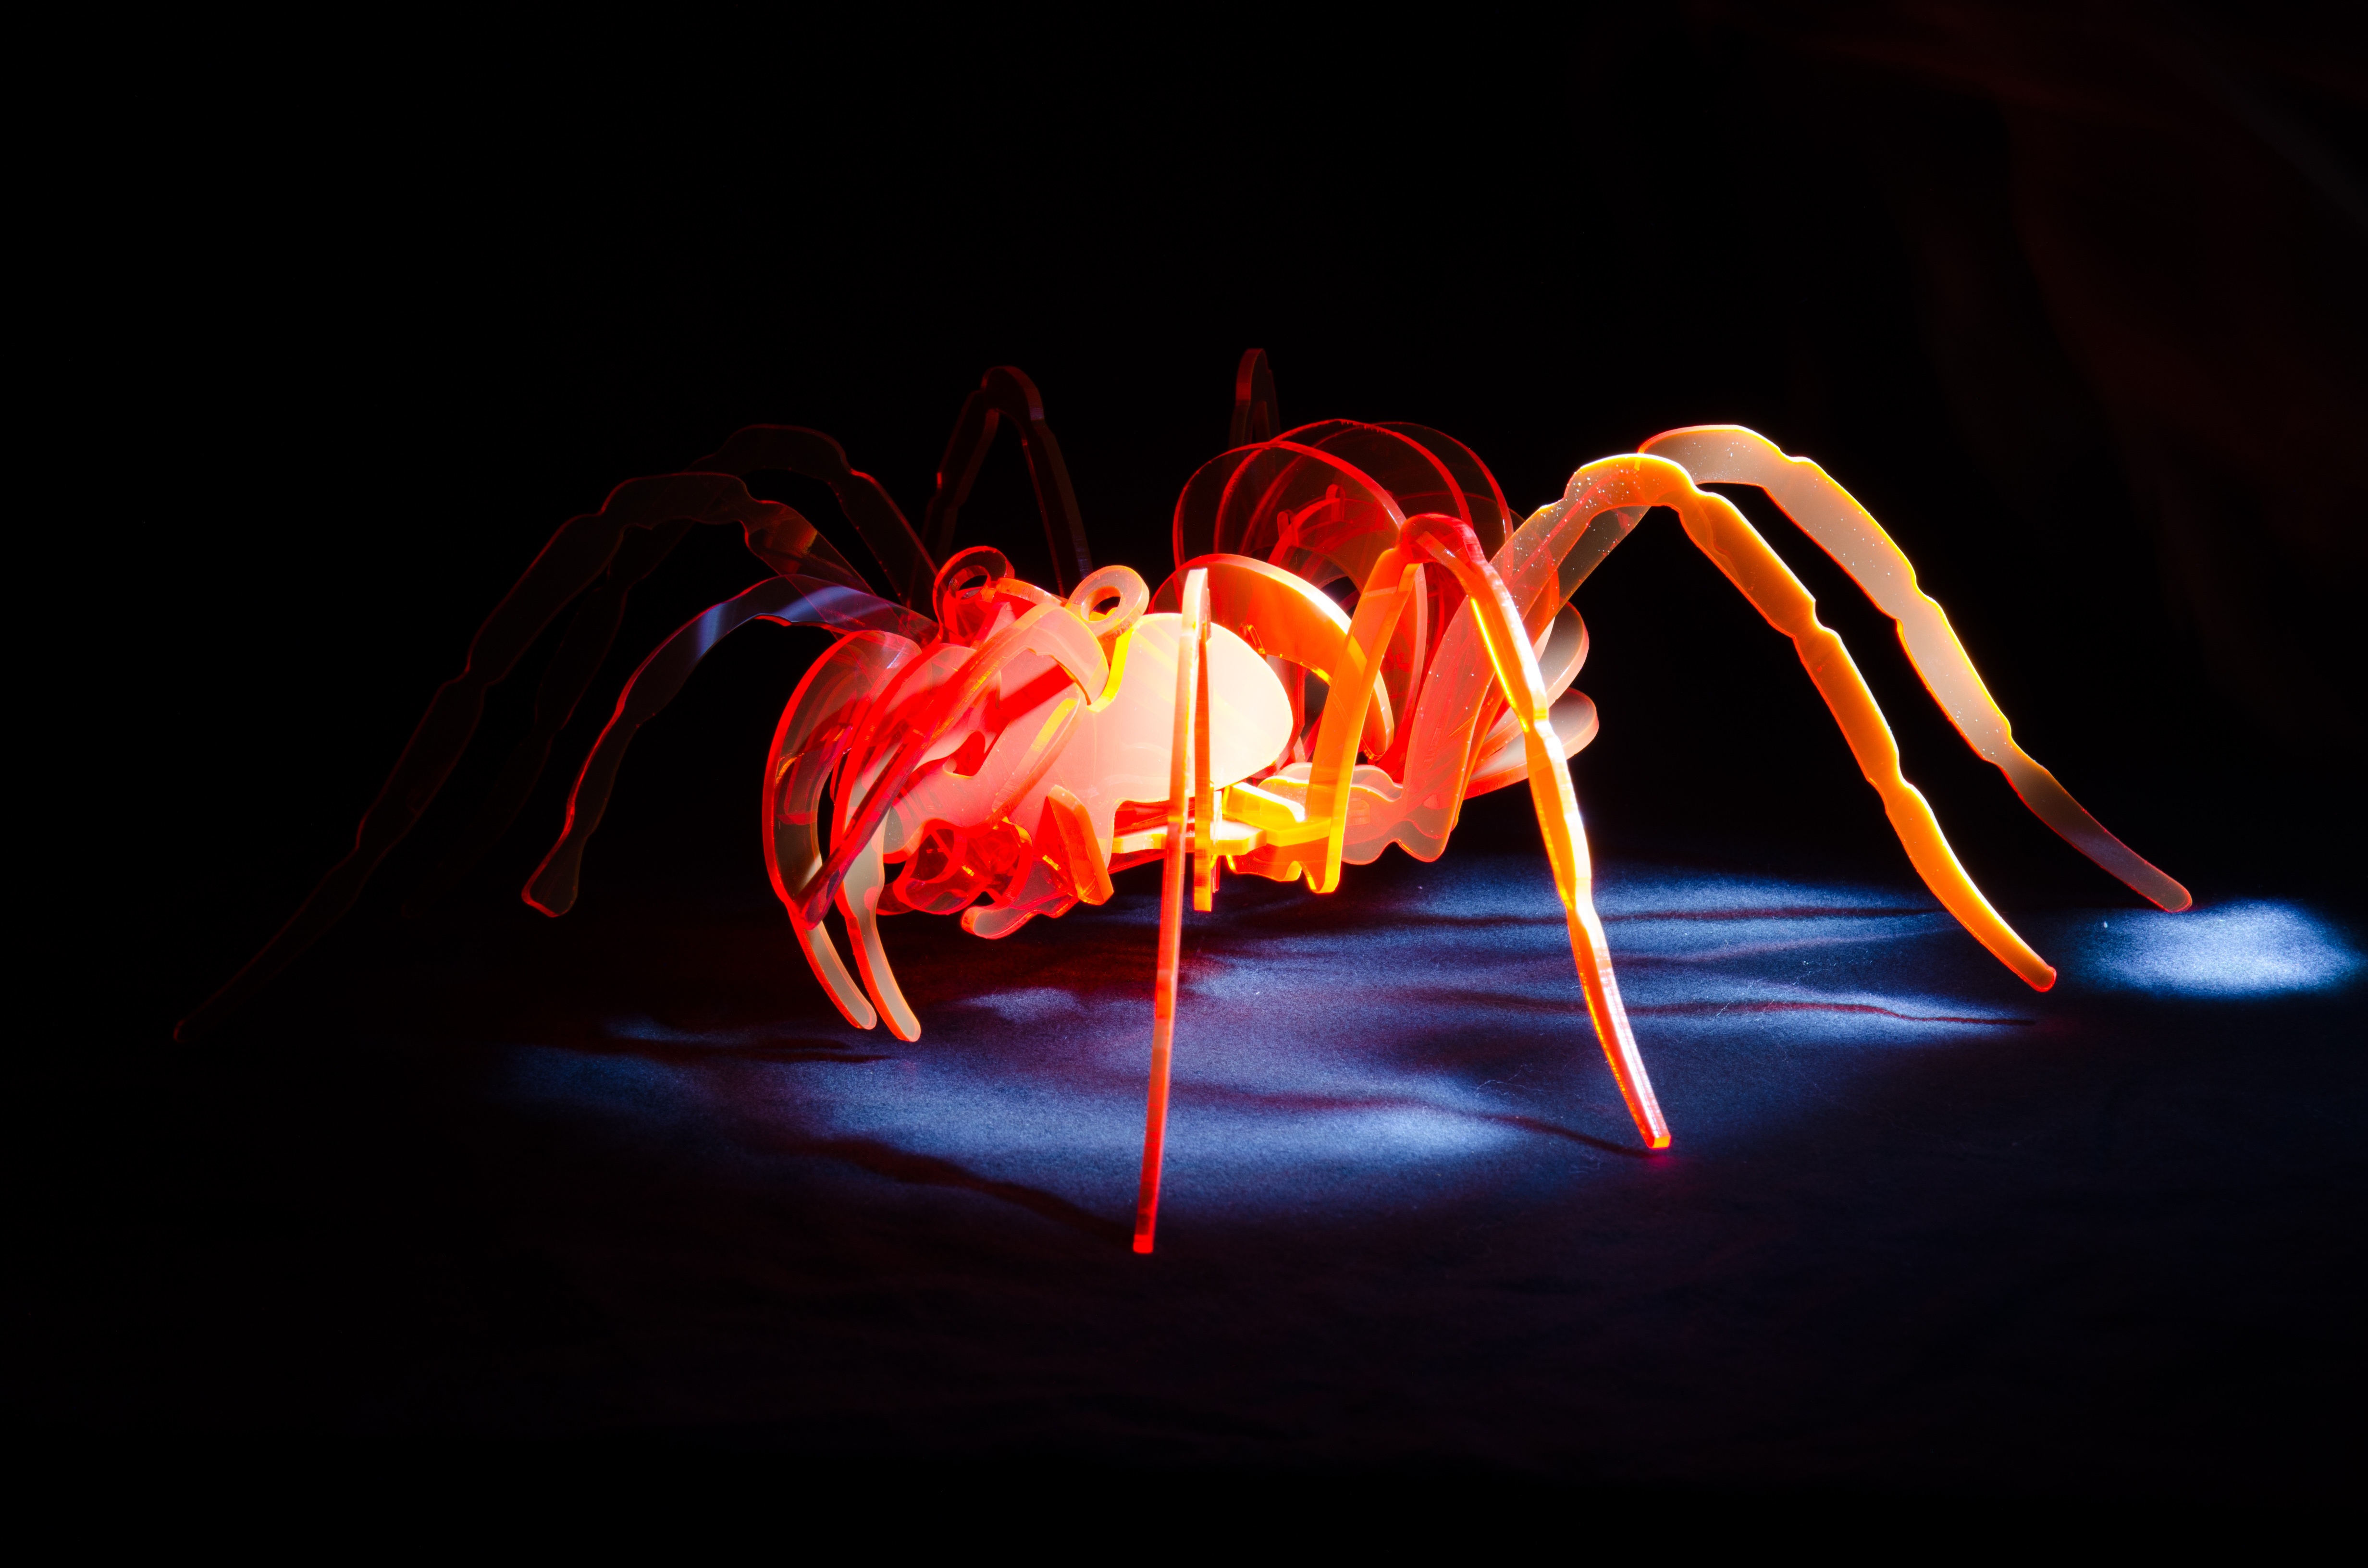
light, red, flame, darkness, light painting, human body, spider, organ, acrylic, macro photography